DeWayne Walker

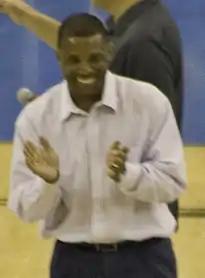
Walker at UCLA in 2008

DeWayne Morris Walker (born December 3, 1960) is an American gridiron football coach and former player. He is currently on the staff for the Arizona State Sun Devils football team. He previously served as the defensive backs coach of the Cleveland Browns of the National Football League (NFL). Walker played college football at the University of Minnesota and professionally in the Canadian Football League (CFL), with Edmonton Eskimos in 1982, and in the United States Football League (USFL), with the Oakland Invaders in 1984 and the Arizona Outlaws in 1985. Walker served as the head football coach at New Mexico State University from 2009 to 2012, compiling a record of 10–41 in four seasons.